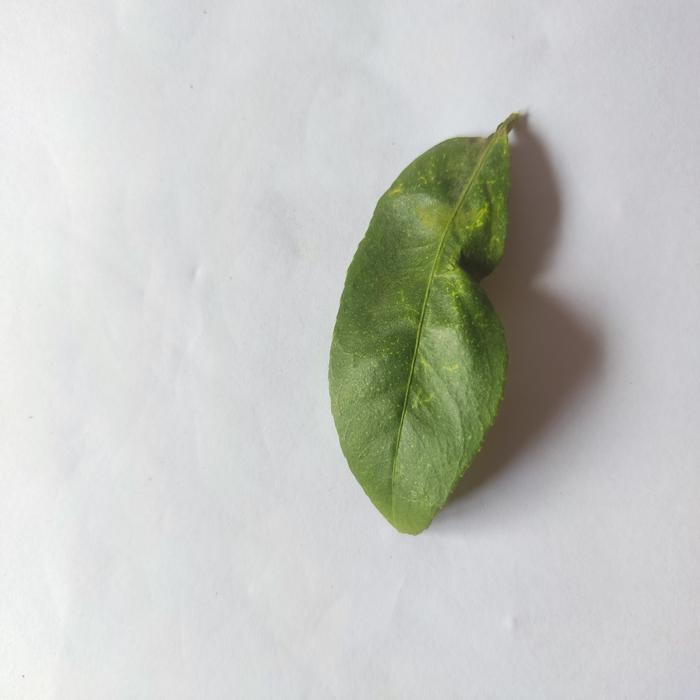
Crop: Lemon
Leaf condition: Leaf_Curl